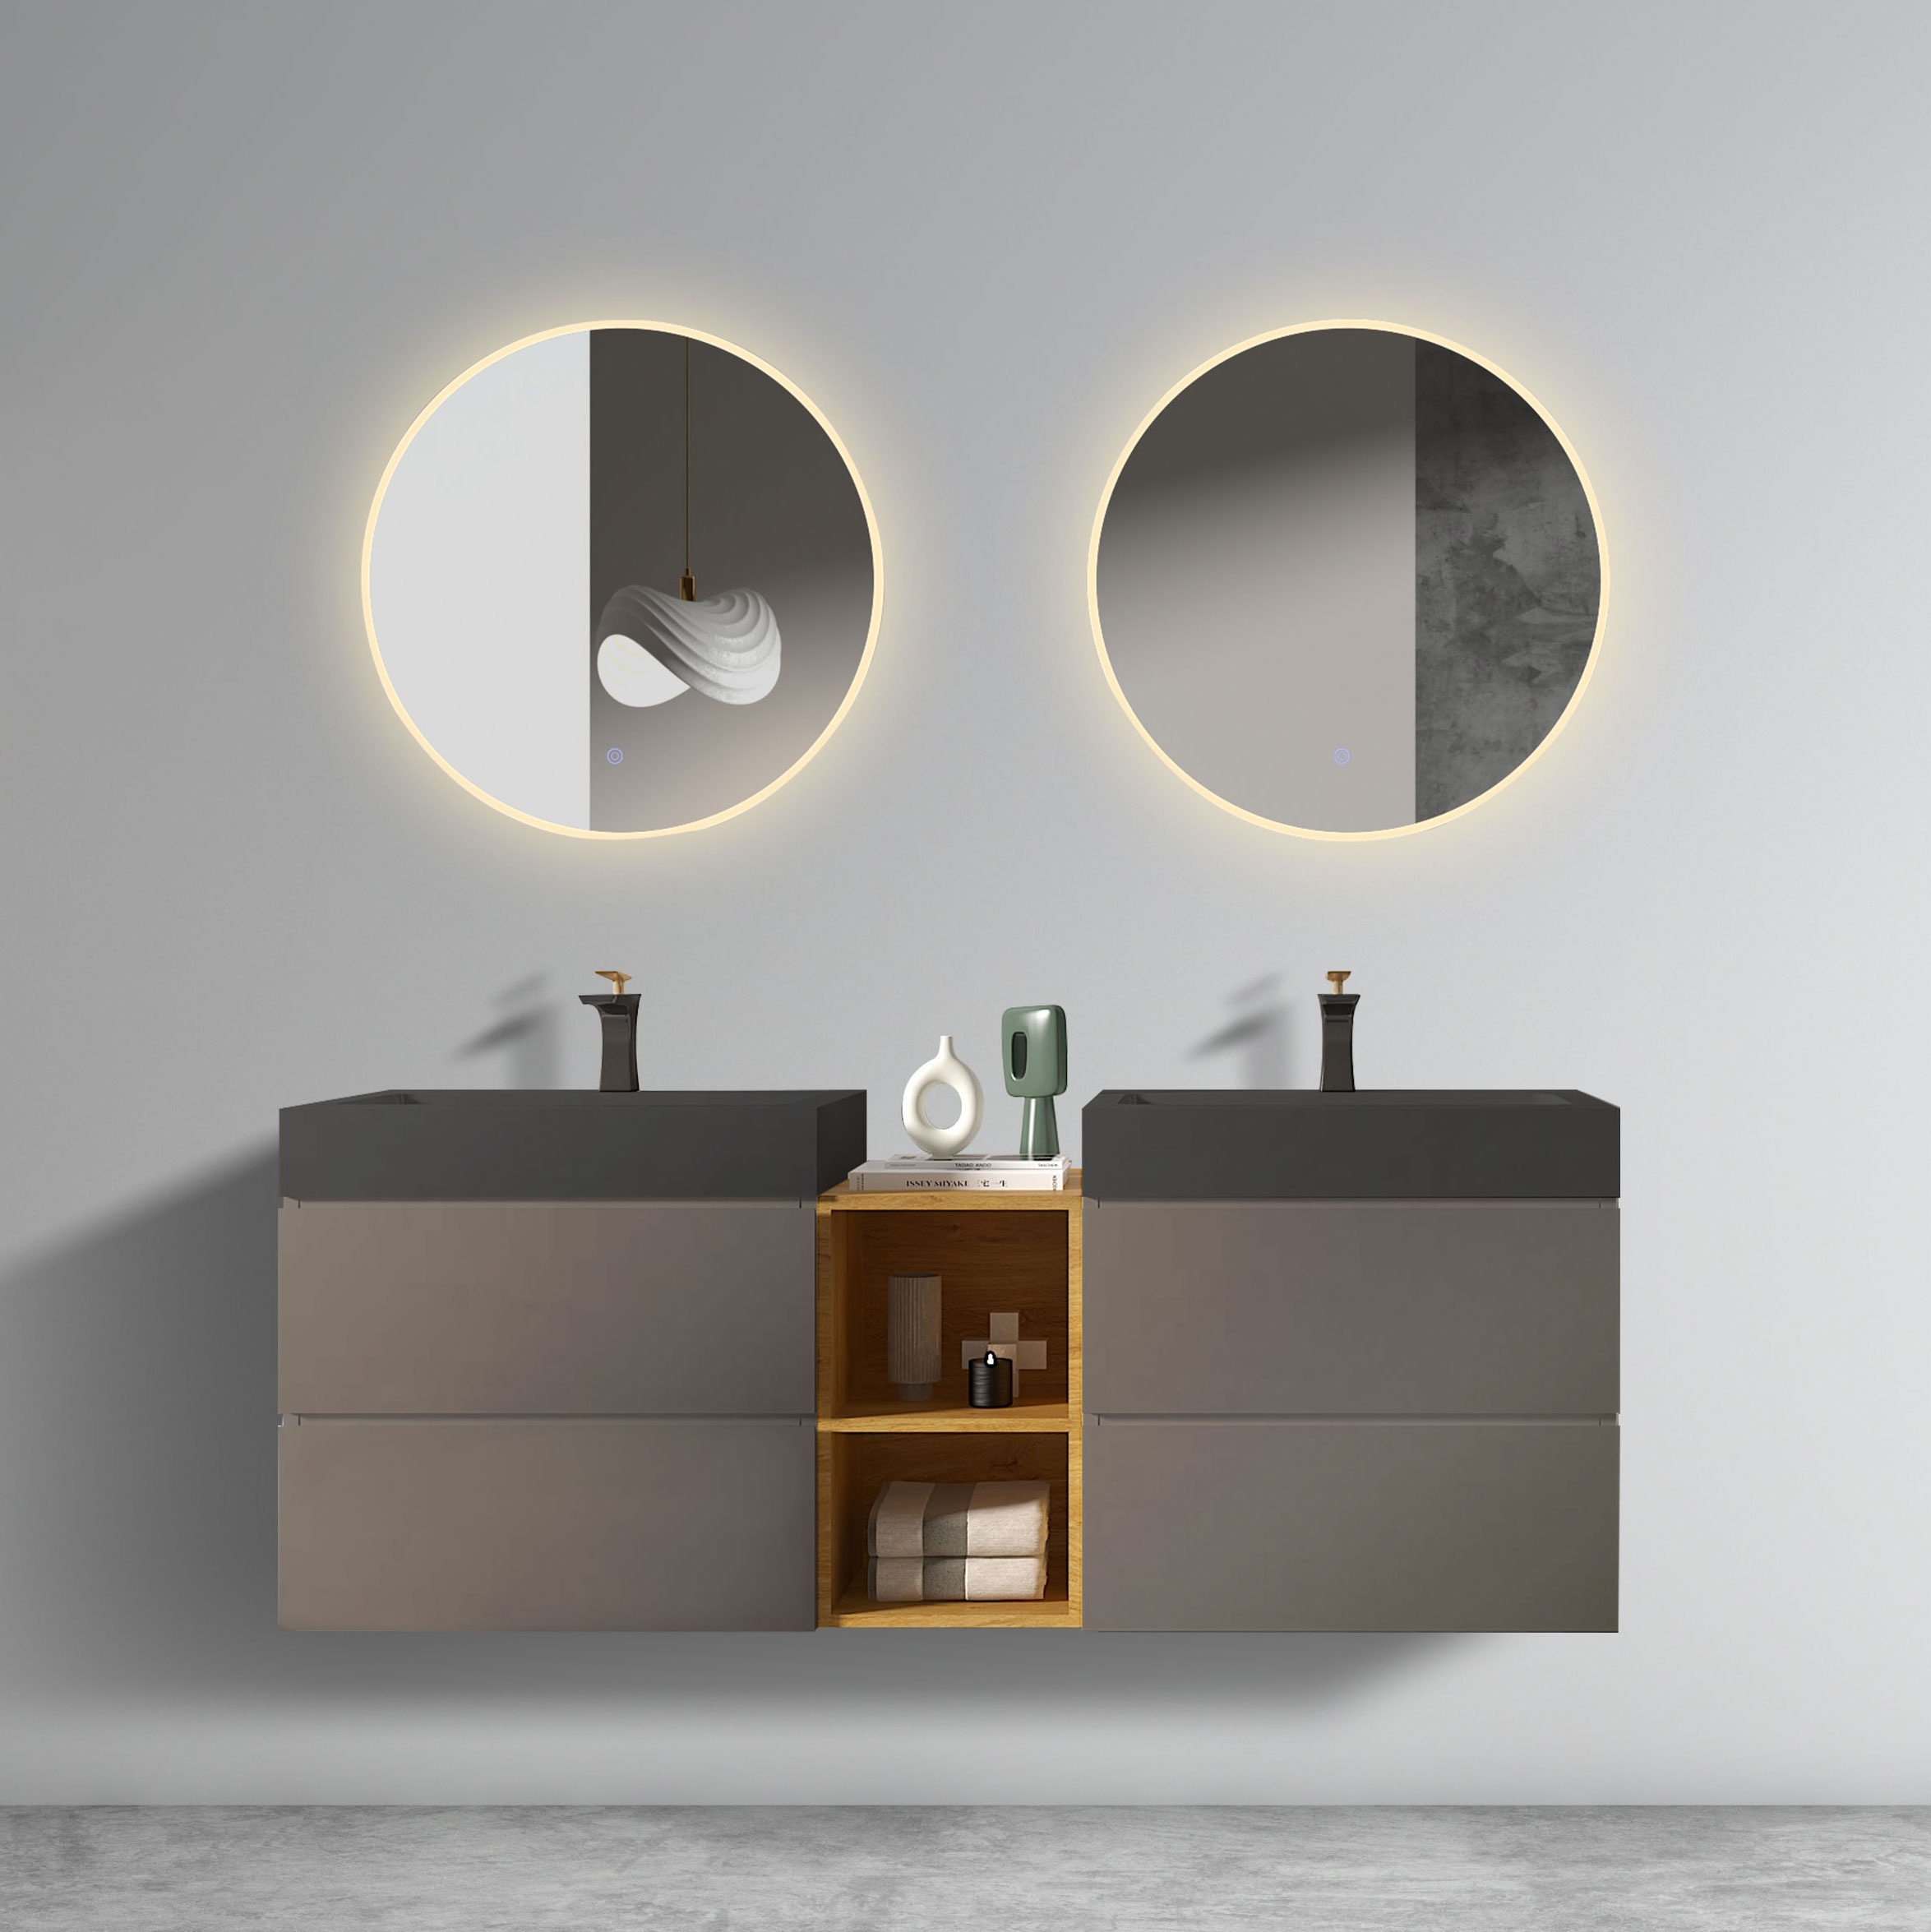
U095 Alice60W 102 Alice 60" Space Grey Bathroom Vanity With Double Sinks And Open Shelf, Modern Wall Mounted Floating Bathroom Vanity, One Piece Sink Basin Without Drain And Faucet Light Gray Bathroom Modern Engineered Wood
Brand: abay home
Category: Furniture > Cabinets & Storage > Vanities > Bathroom Vanities